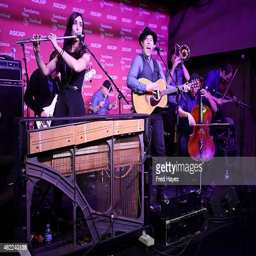
indie rock artist performs during day of festival